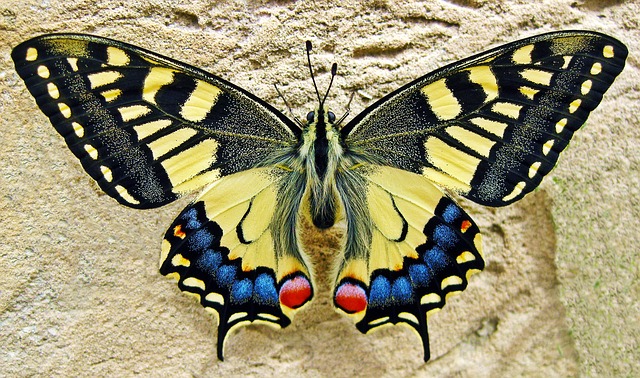
Label: butterfly